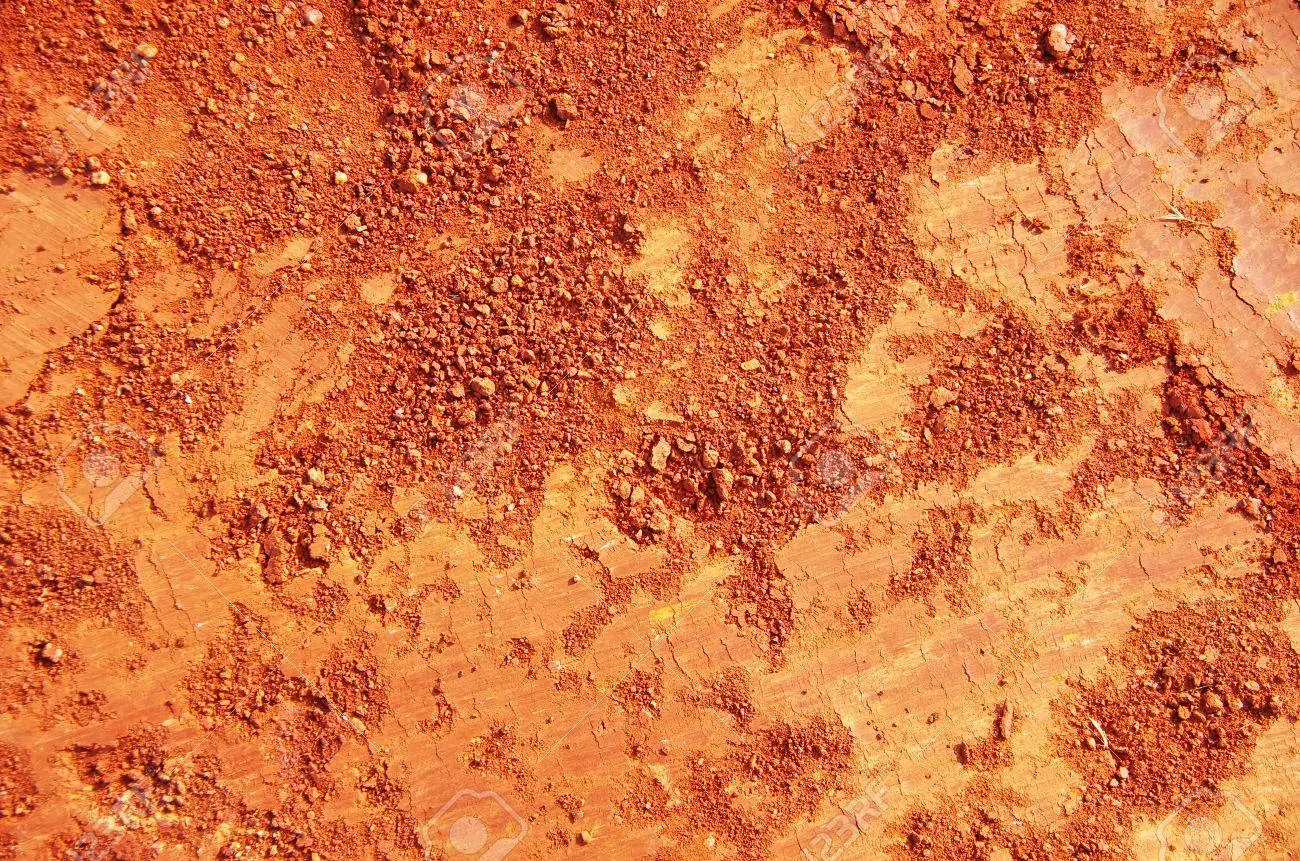
Soil type: Red soil